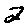
Label: 2